Laura Rapu

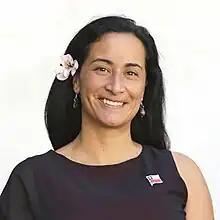
Rapu in 2018.

Laura Tarita Rapu Alarcón (born Laura Tarita Alarcón Rapu, 2 March 1977) is a Rapa Nui Chilean politician who served as governor of Isla de Pascua Province from 2018 until her resignation in April 2021.